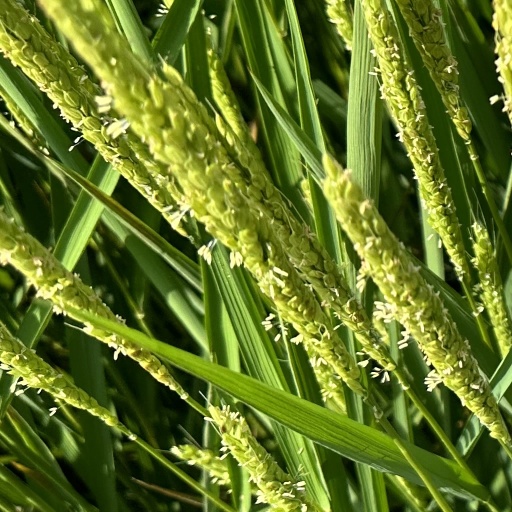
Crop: rice